Mosque No. 11

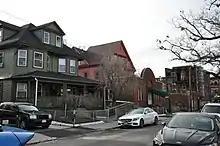
Mosque No. 11 (right) and Farrakhan House (left)

Mosque No. 11, also known as Masjid Al-Quran, was a mosque in Boston, Massachusetts. The building came to prominence in the late 1950s when it was leased by the Nation of Islam and placed under the direction of Malcolm X, who was a minister there and at Mosques No. 7 and No. 12 until he left the religion for Sunni Islam in 1964.